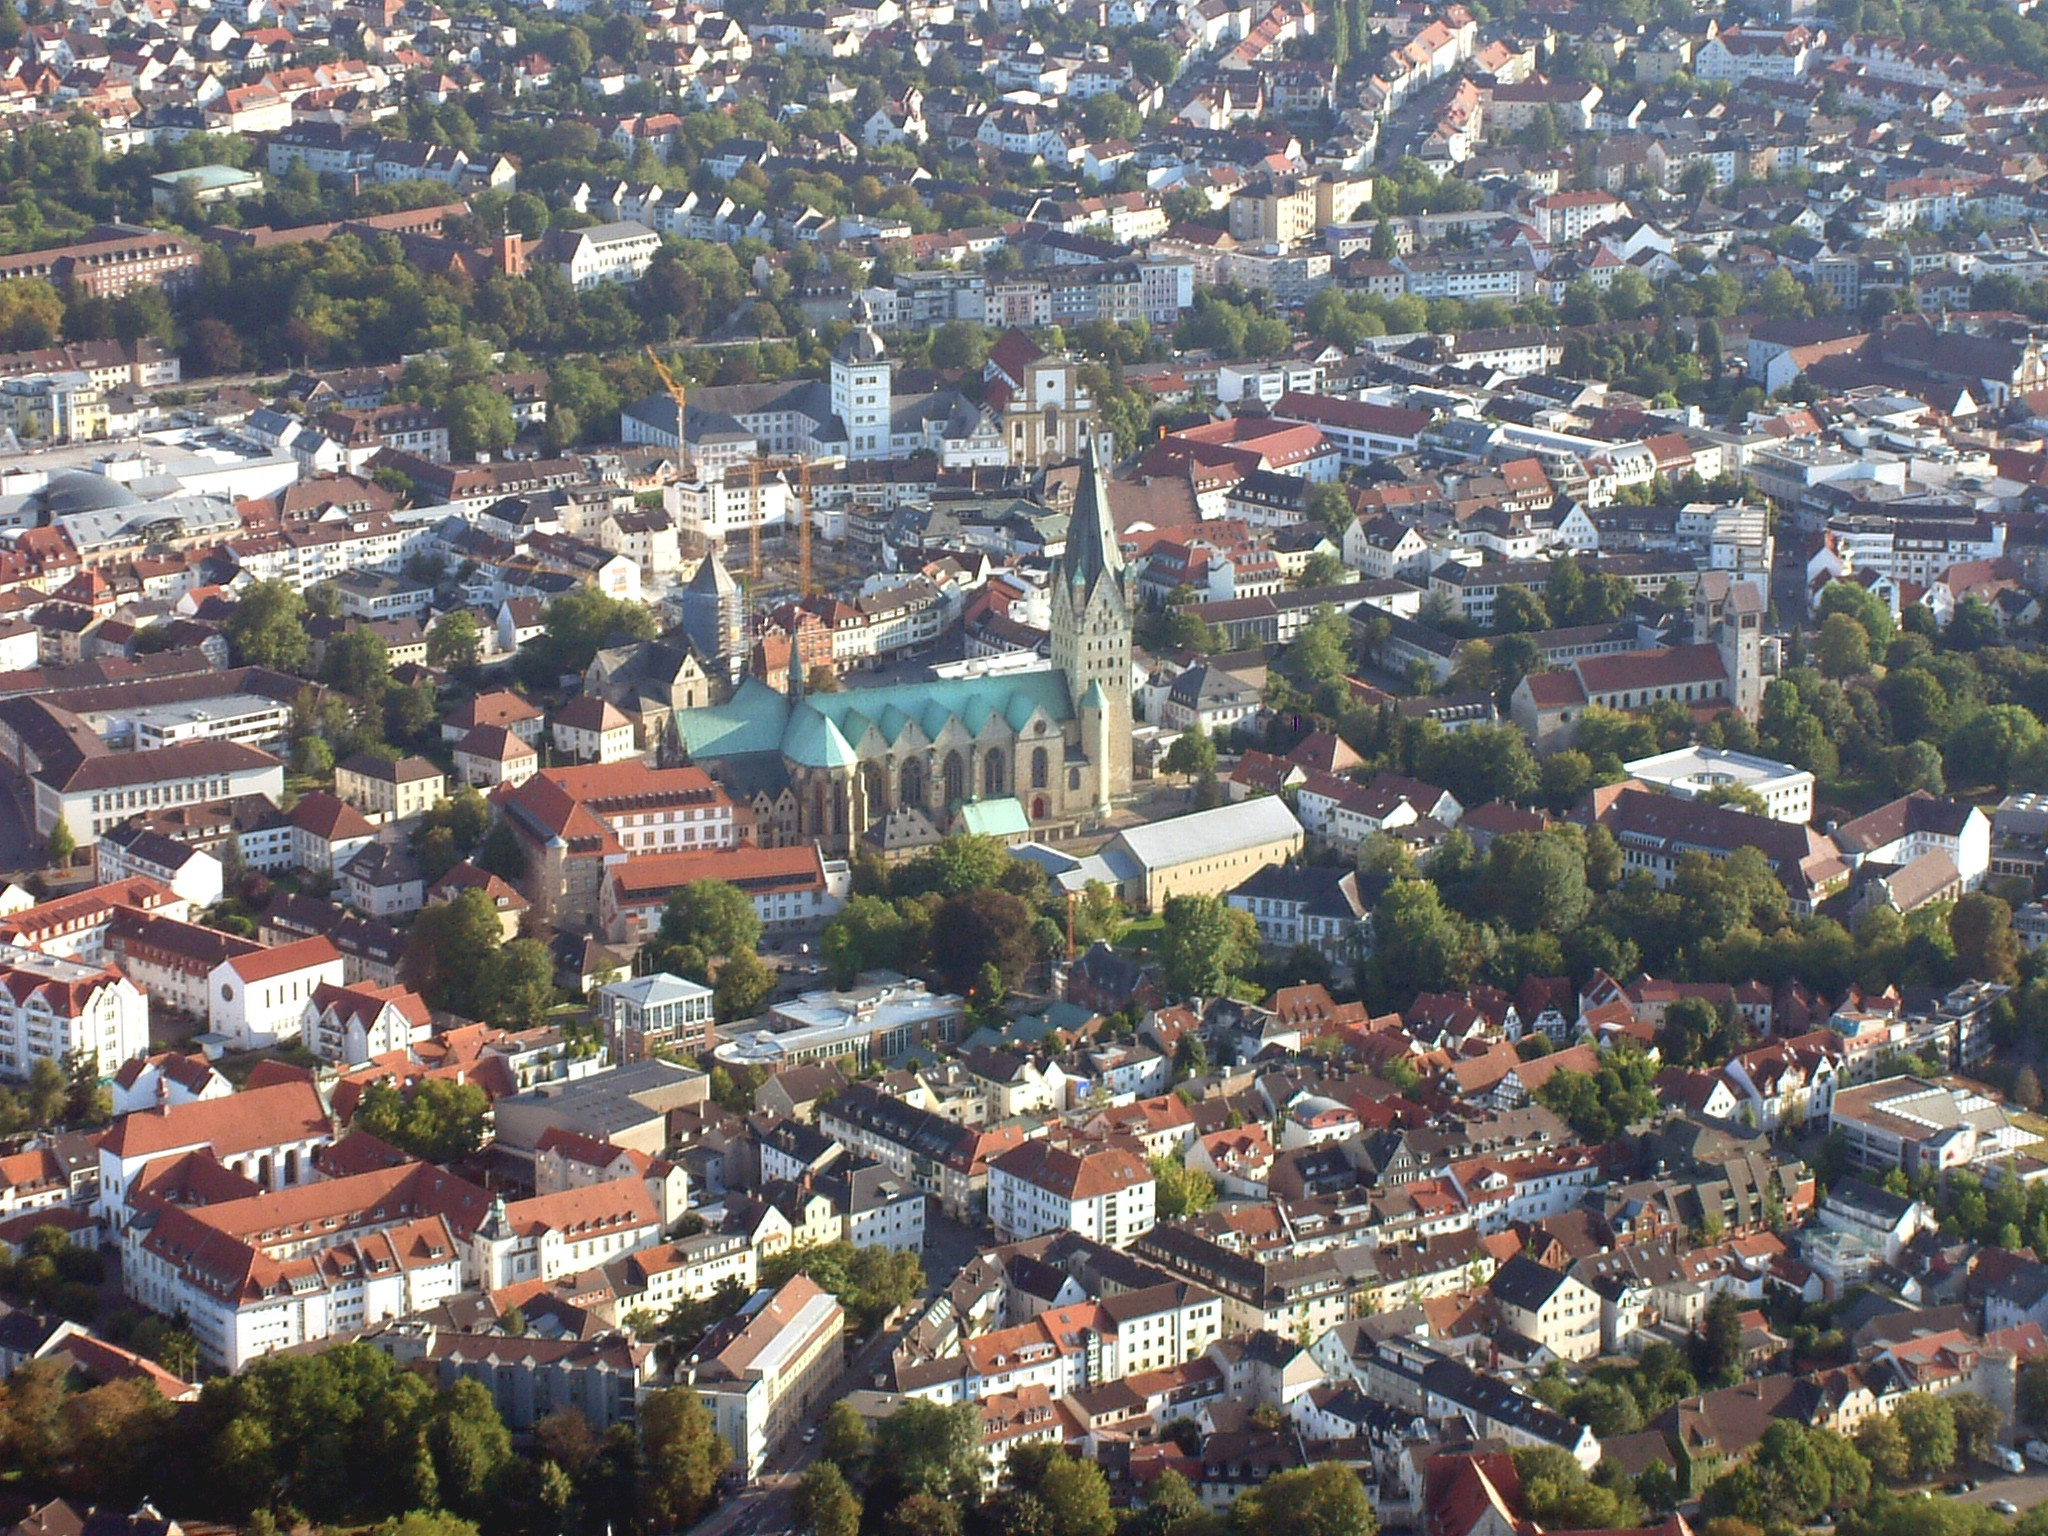
architecture, skyline, photography, town, city, cityscape, panorama, downtown, aircraft, village, suburb, places of interest, structures, germany, dom, paderborn, metropolis, neighbourhood, westfalen, bird's eye view, north rhine westphalia, aerial photography, residential area, geographical feature, human settlement, metropolitan area